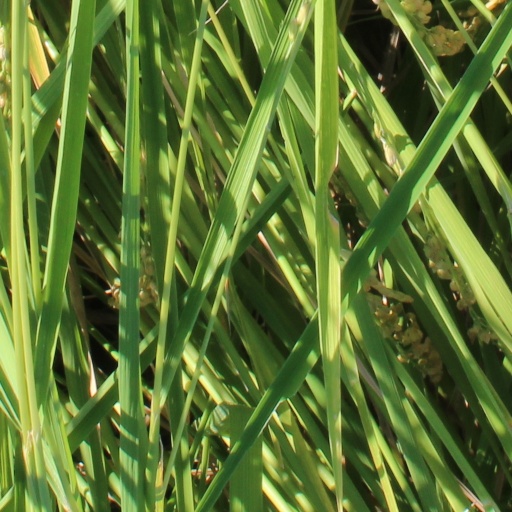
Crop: rice